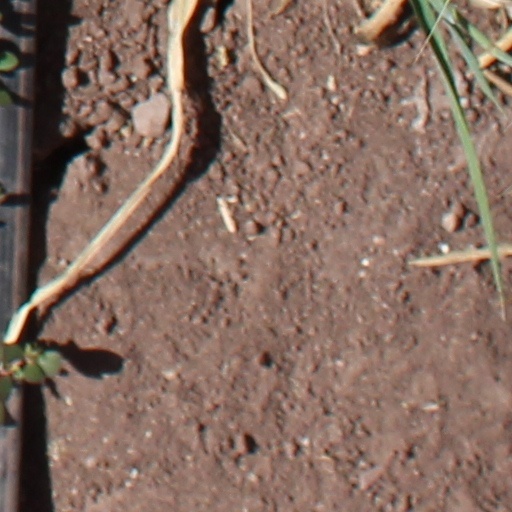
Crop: wheat